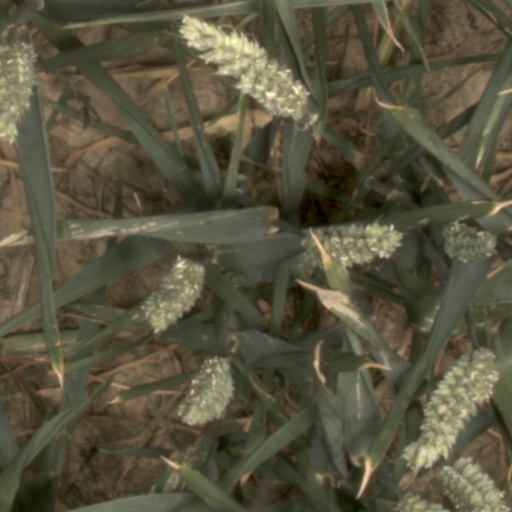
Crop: wheat